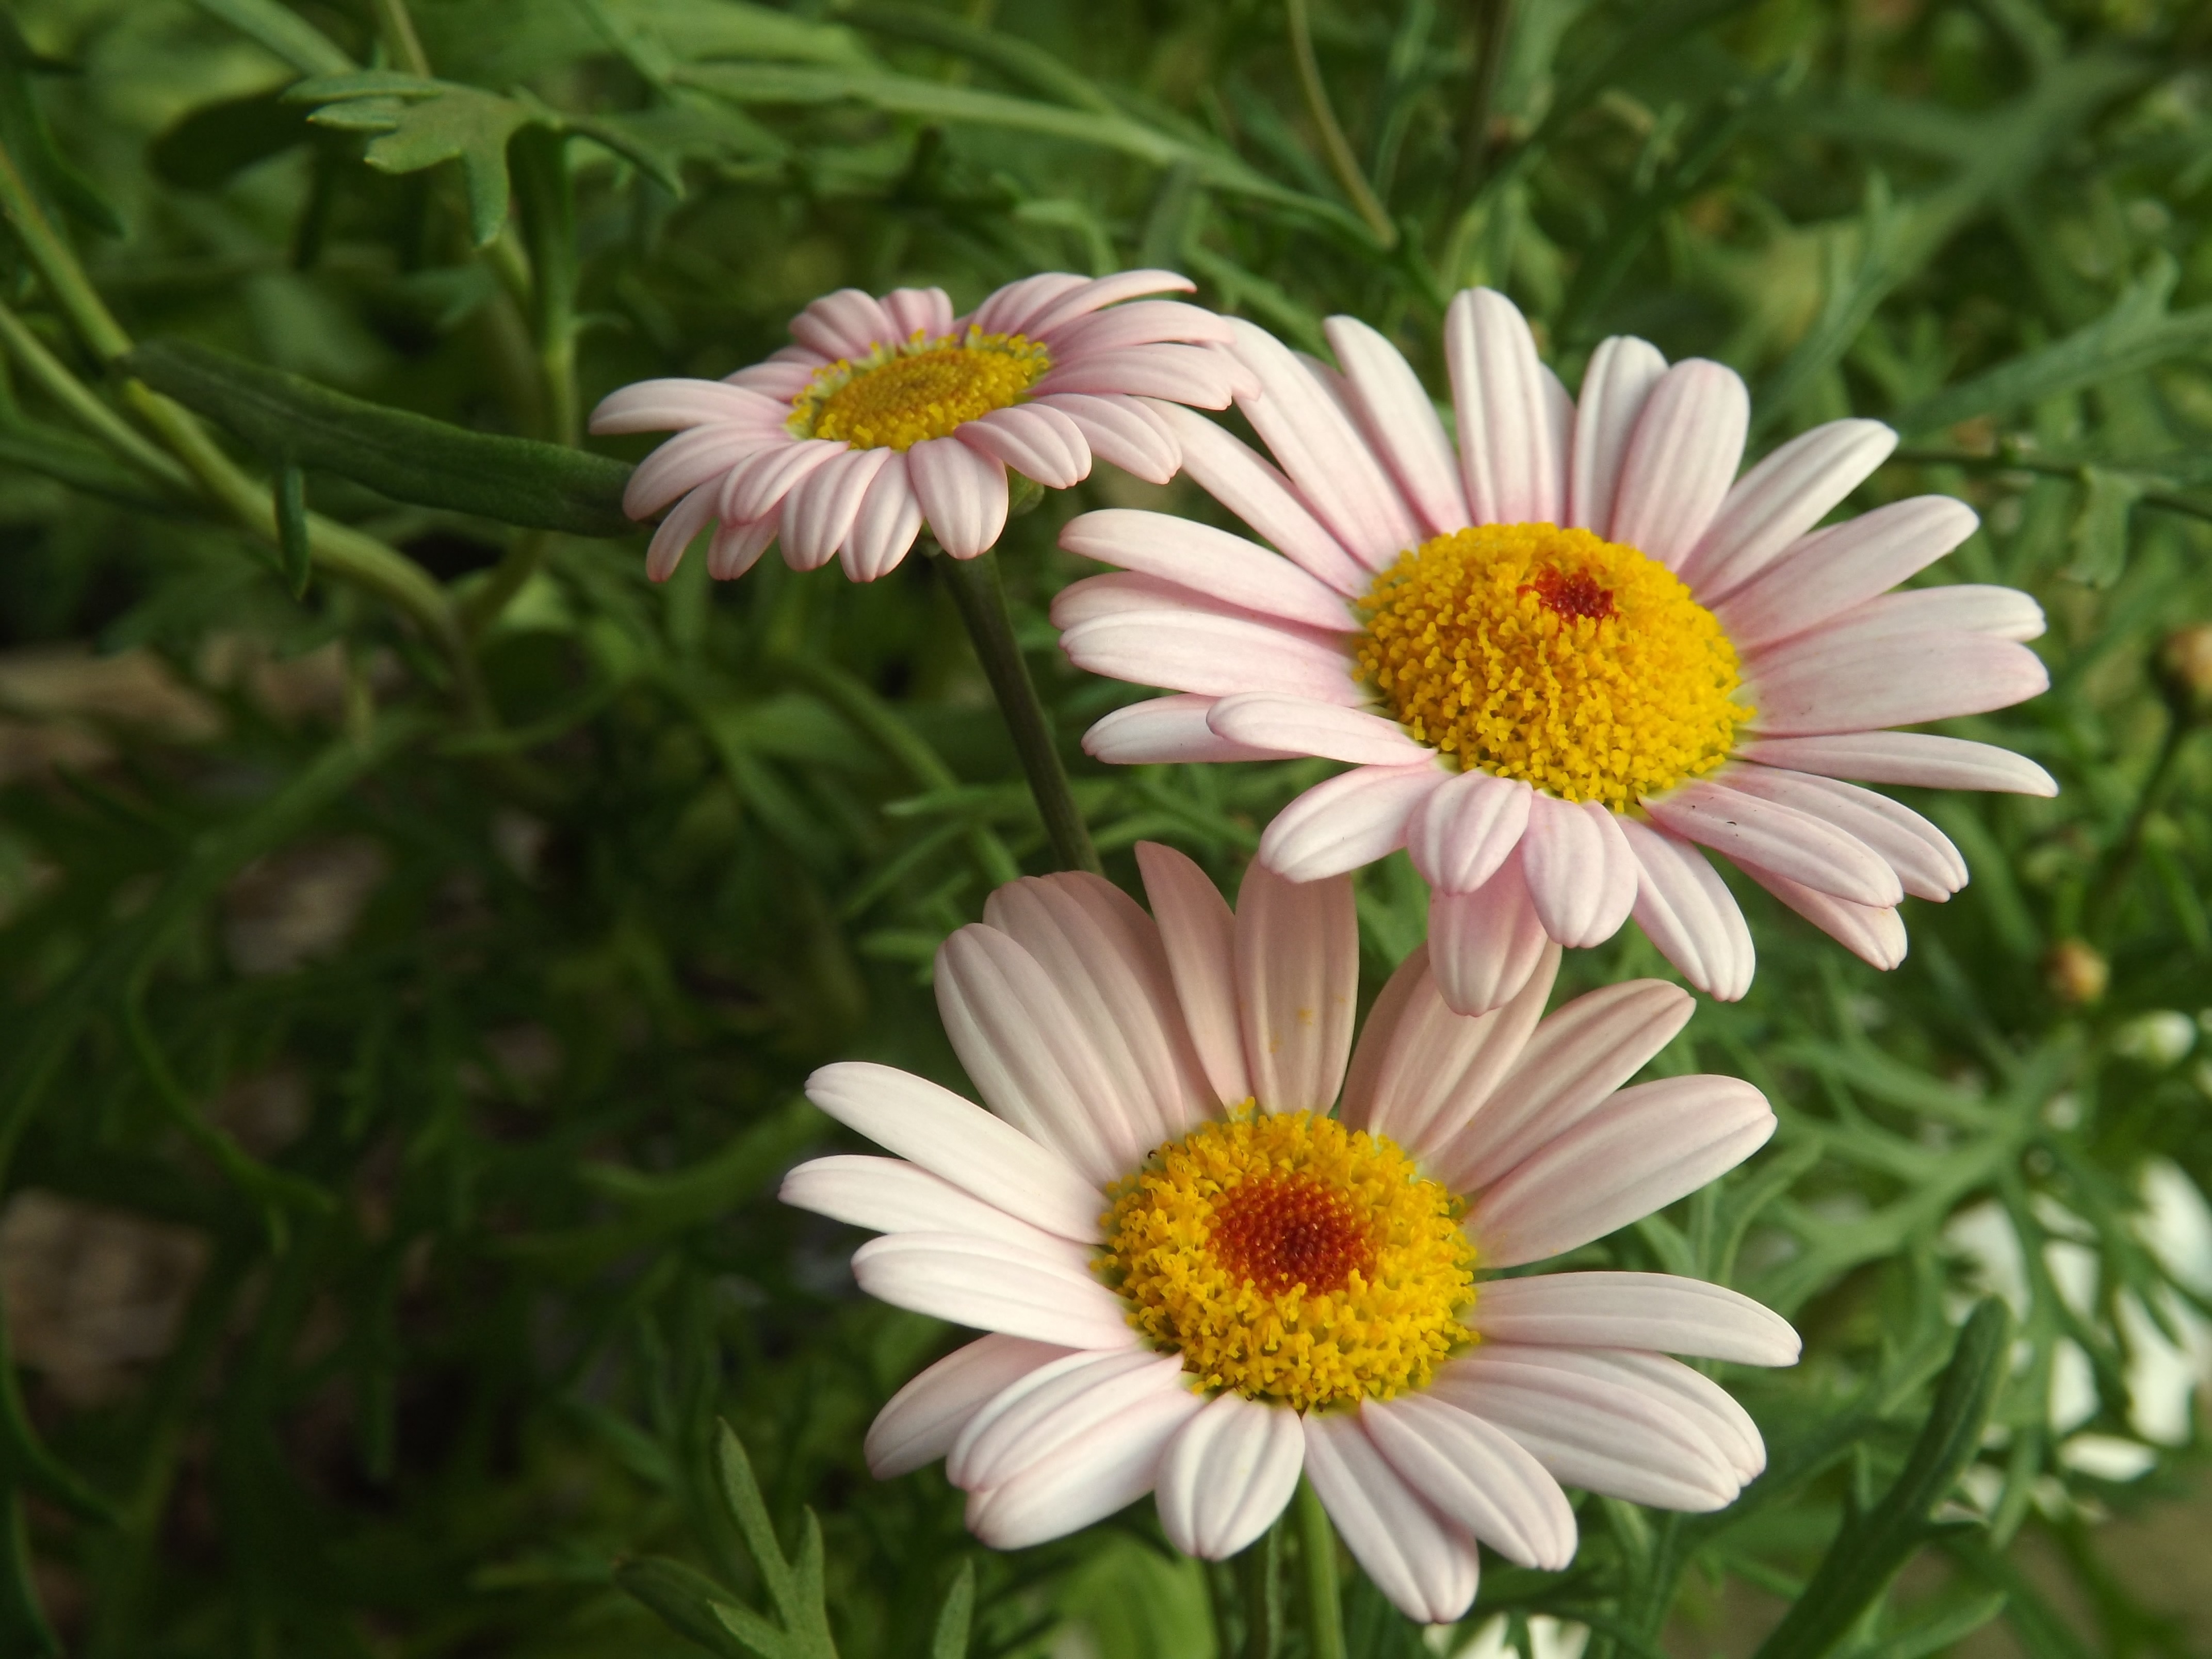
blossom, plant, meadow, stem, leaf, flower, petal, bloom, floral, daisy, environment, herb, natural, botany, agriculture, flora, botanical, wildflower, outdoors, vegetation, daisies, horticulture, organic, flowering plant, daisy family, oxeye daisy, annual plant, land plant, marguerite daisy